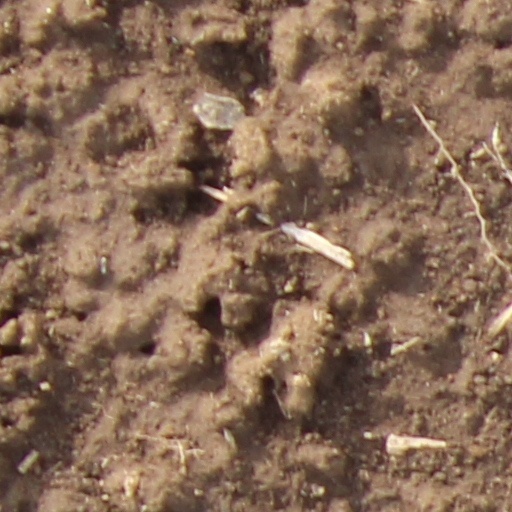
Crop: wheat